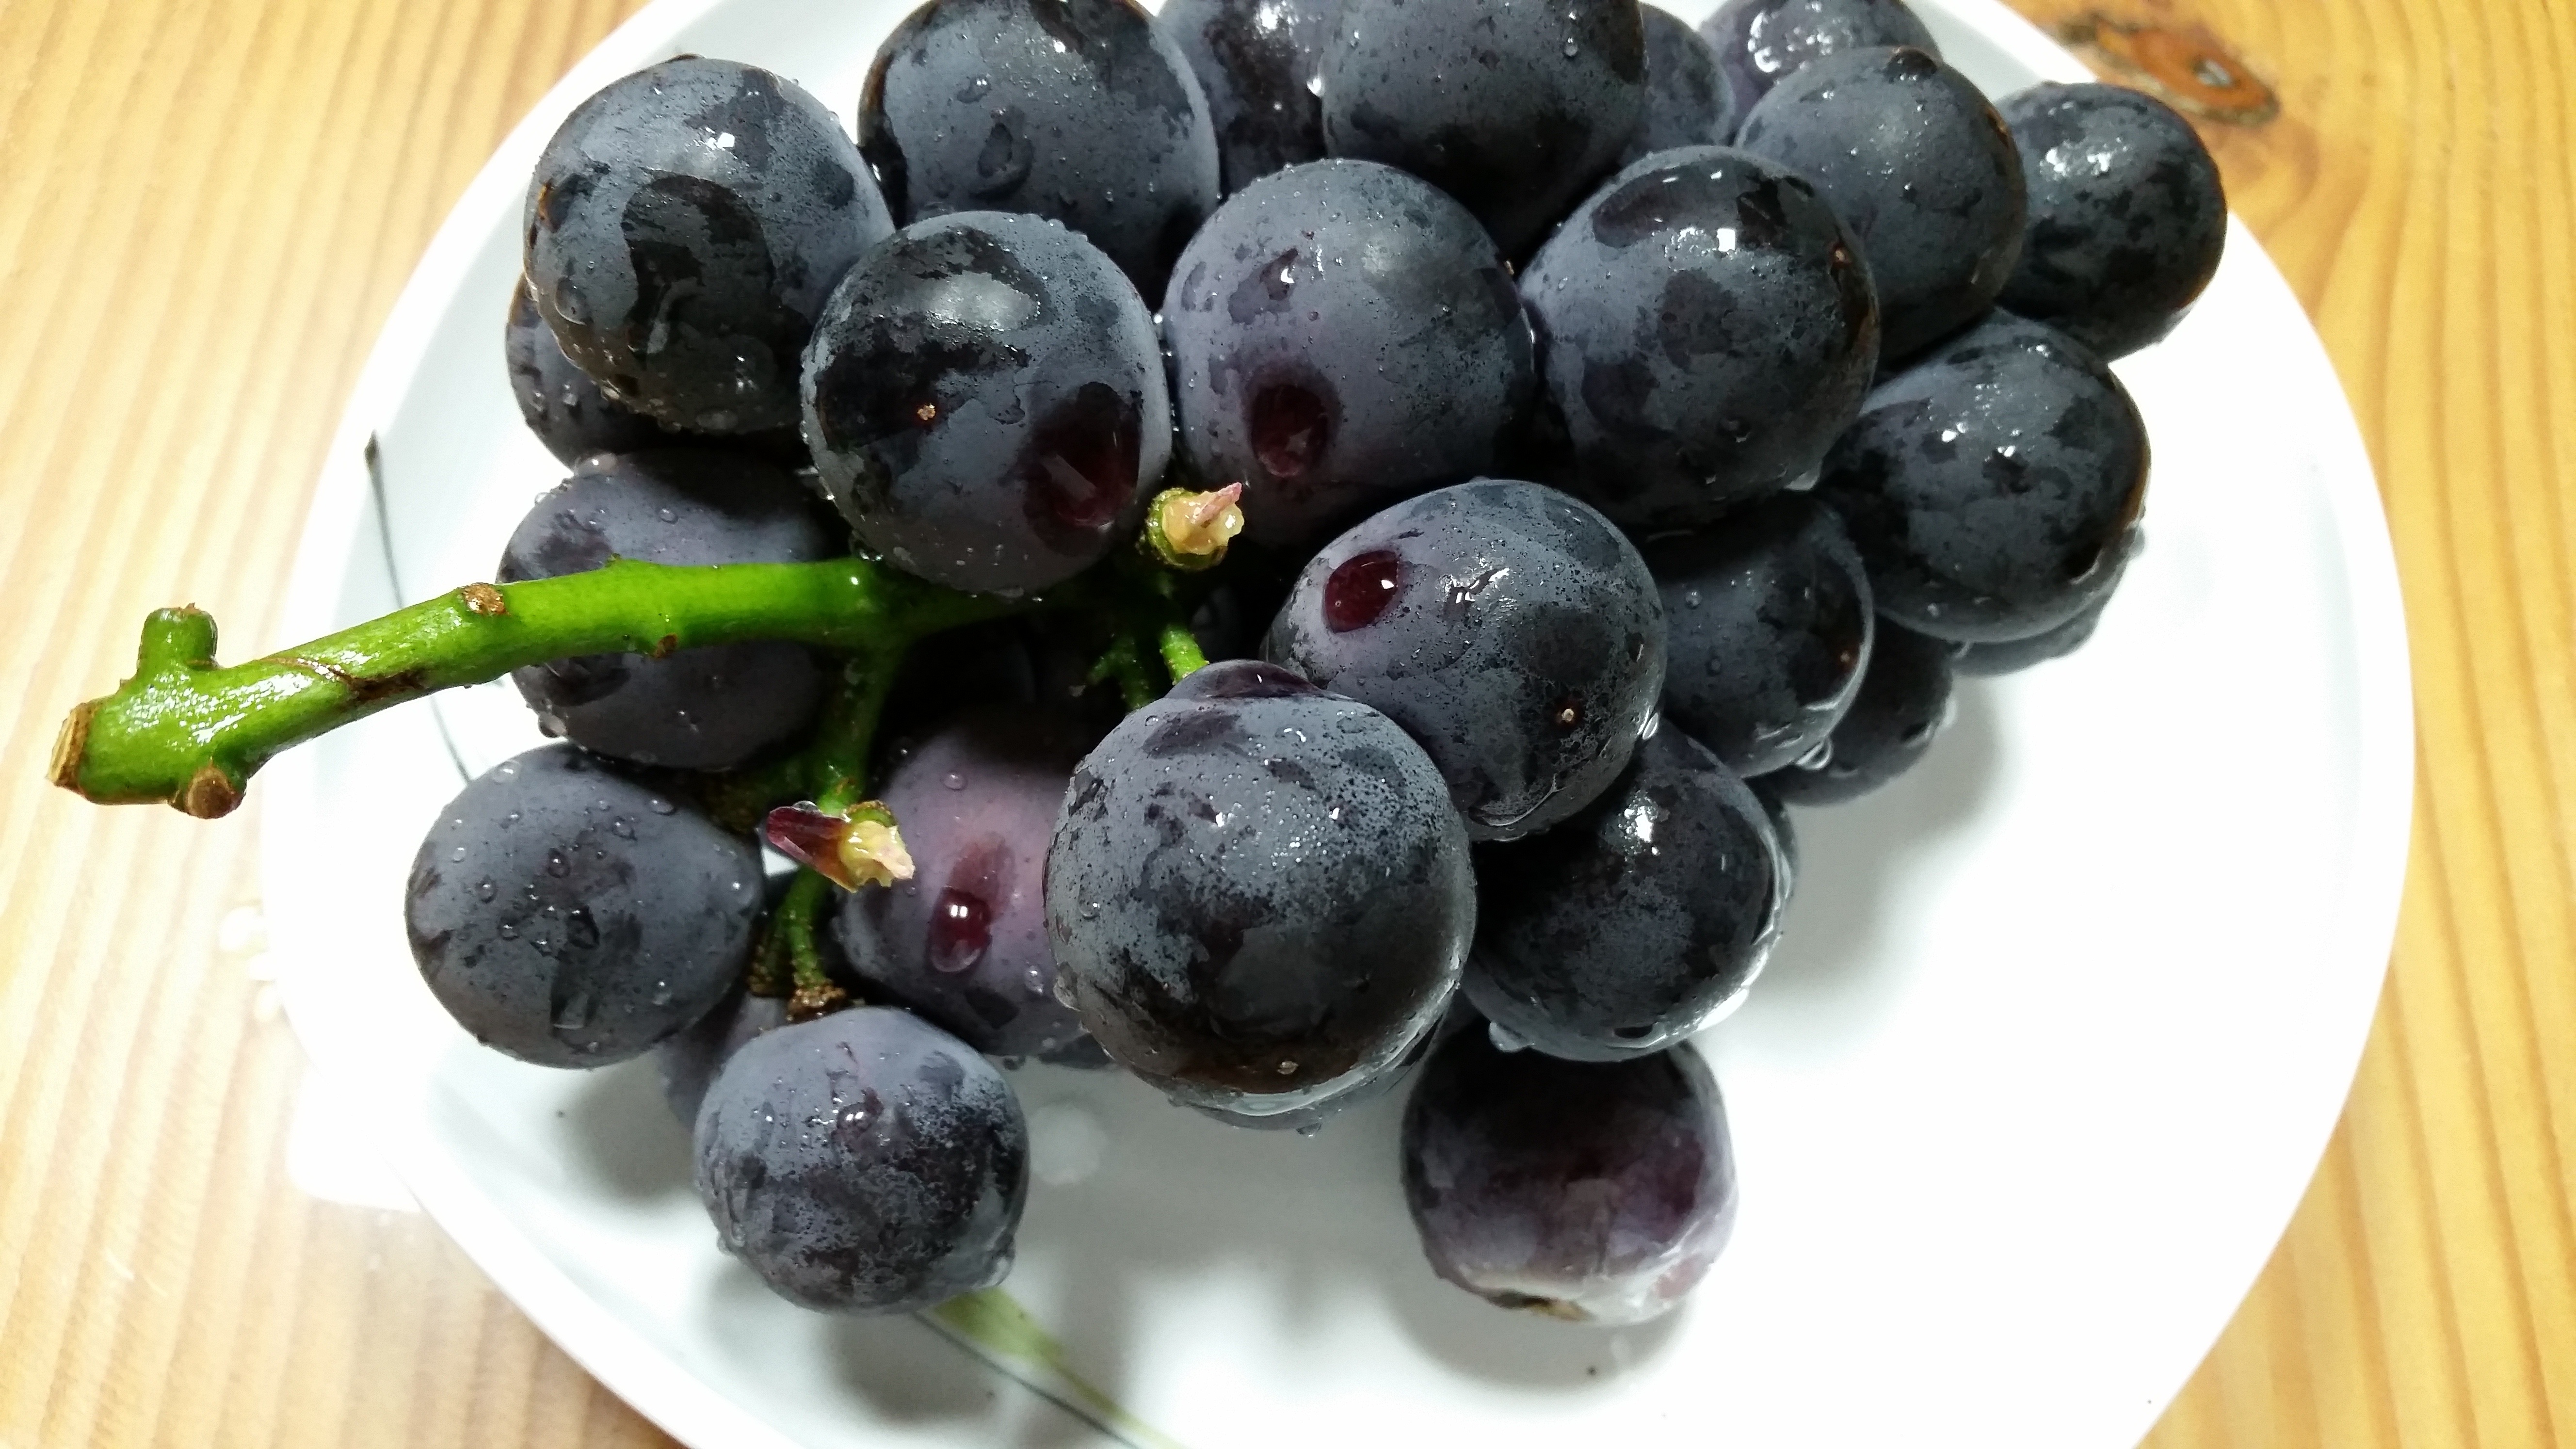
plant, grape, fruit, berry, food, produce, fresh, snack, grapes, edition, flowering plant, vitis, health food, damson, land plant, grapevine family, frutti di bosco, zante currant